Gamma 60 wind turbine

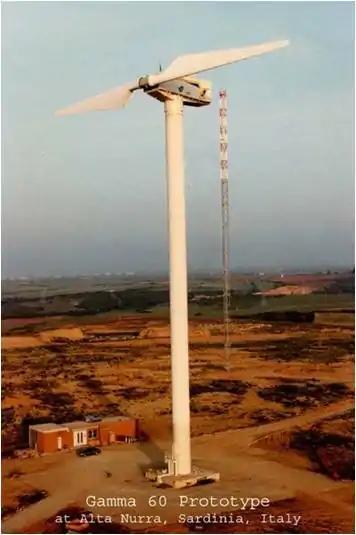

The WEST Gamma 60 prototype was installed at Alta Nurra, Sardinia, Italy in April 1992 and was followed by its very first grid connection in June 1992. After commissioning, the operation of the turbine gradually increased in terms of rated power, until 1500 kW was reached in August 1994.